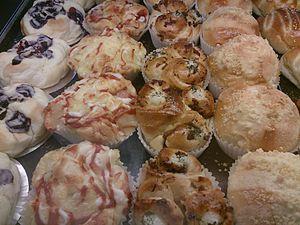
Le bun est un petit pain de forme et de taille variée mais il est surtout connu en tant que « hamburger bun » et confectionné aujourd'hui pour les hamburgers, que ce soit en cuisine traditionnelle ou en fast food.